Vamvakofyto

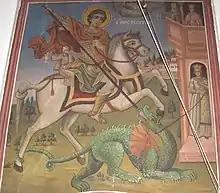
Saint George Fresco in Saint Seorge Church in Vamvakofyto

Vamvakofyto (Medieval Greek: Σαβίακον, Saviakon; , Savyak) is a village in the municipal unit Sidirokastro, in the northern part of Serres regional unit, Greece.